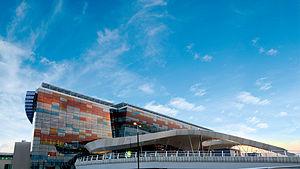
L'Arménie est un État souverain de la région du Petit Caucase en Asie occidentale. Situé sur le Haut-plateau arménien, il est bordé par la Turquie à l'ouest, la Géorgie au nord, l'Azerbaïdjan à l'est et l'Iran au sud-est.
L’aéroport international Zvartnots, code AITA : EVN • code OACI : UDYZ, est un aéroport arménien, situé à 12 km à l'ouest de la capitale, Erevan. C'est le premier aéroport du pays.